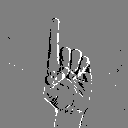
ASL letter: d